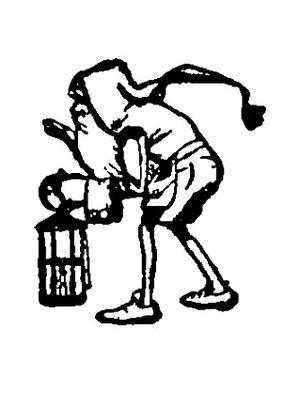
Le nain est une créature humanoïde, légendaire et imaginaire, souterraine et de petite taille, dont la figure actuelle est principalement issue de la mythologie nordique et des croyances germaniques médiévales. Comme le lutin, le gobelin et le gnome, avec lesquels il est souvent confondu, il fait partie du « petit peuple ». Il partage peut-être l'origine des géants mythologiques.
Argiduna est, dans la mythologie basque, un lutin qui se manifeste la nuit sous forme de lumière.